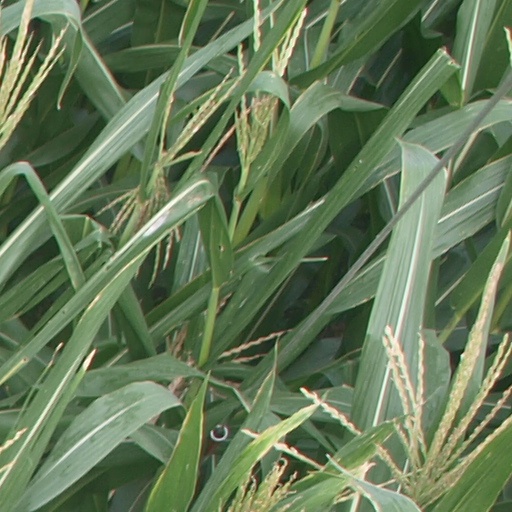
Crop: maize; corn